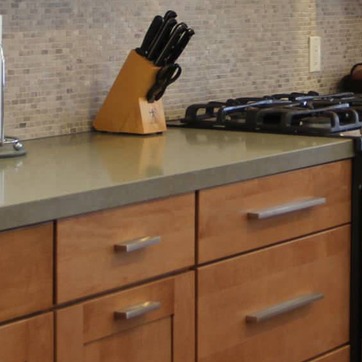
Material: polishedstone